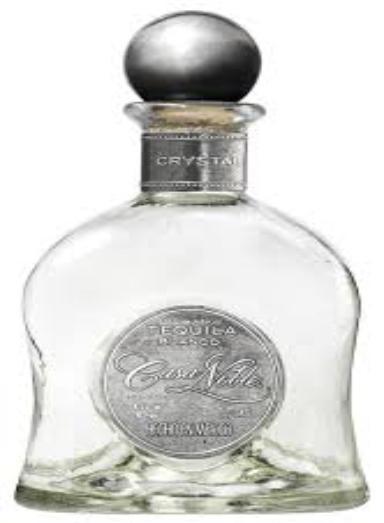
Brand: Casa Noble
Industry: Food